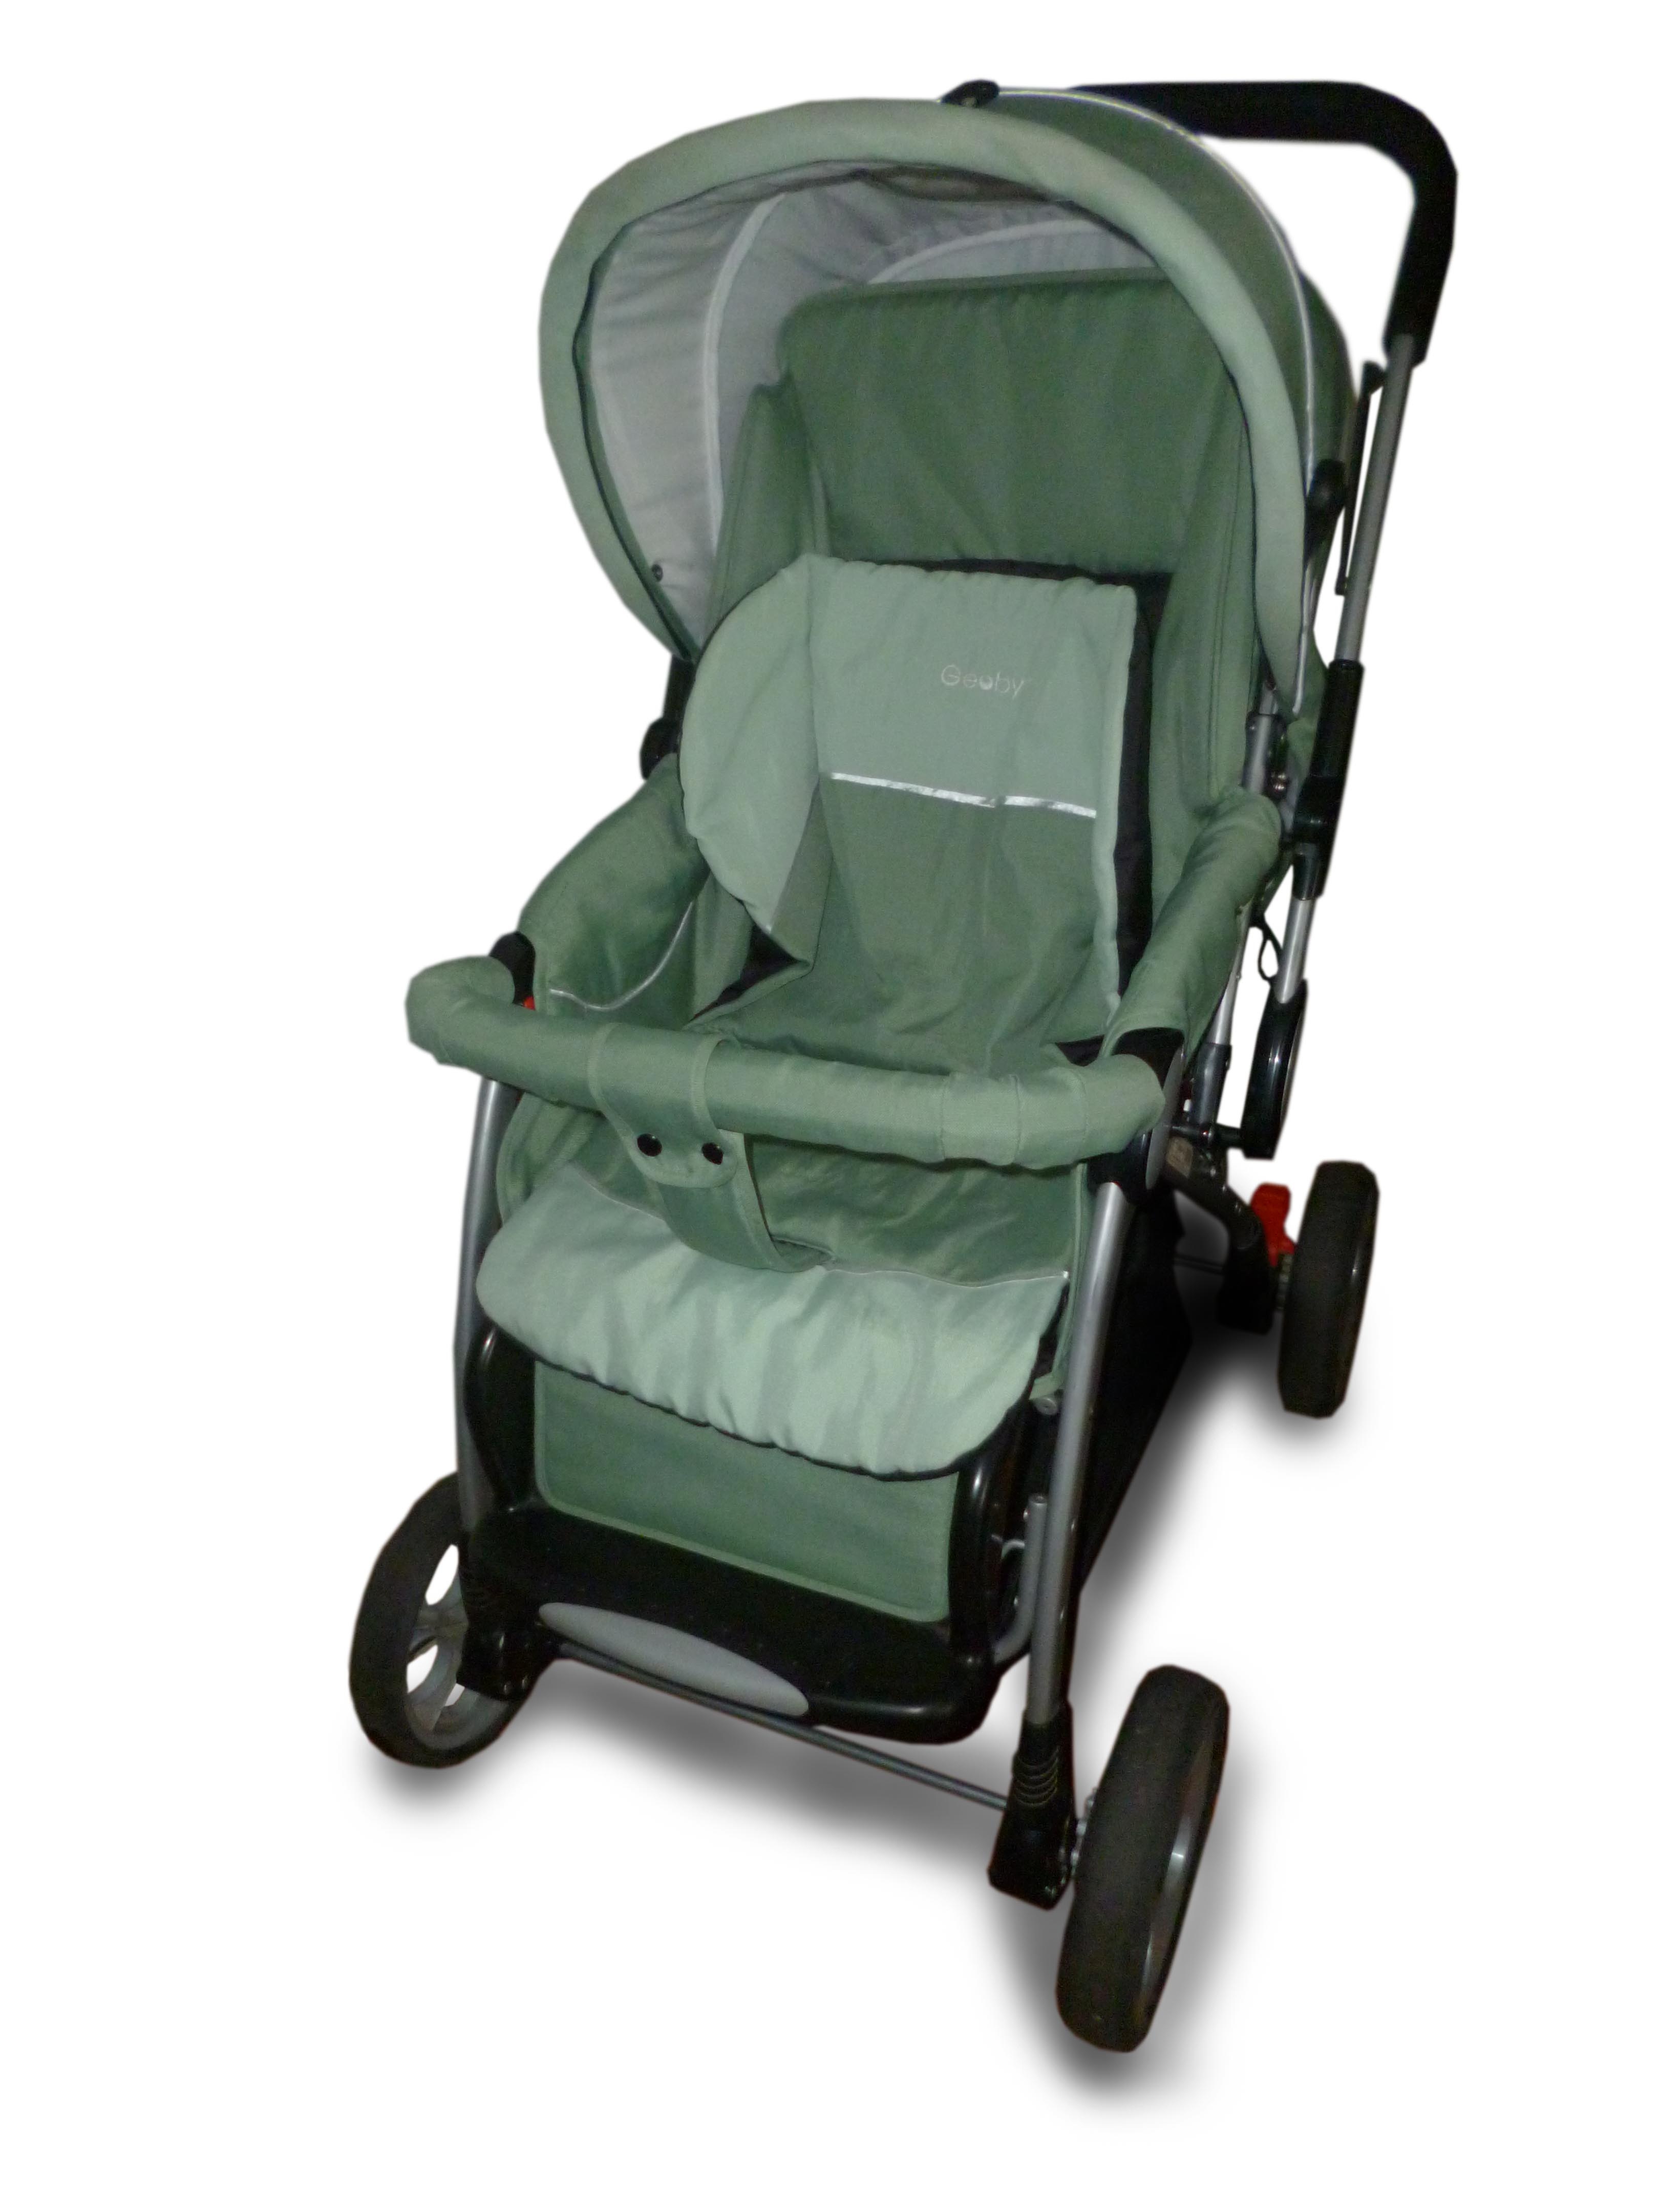
cart, toy, product, kids, car seat, baby carriage, wheel chair, baby products, motorized wheelchair